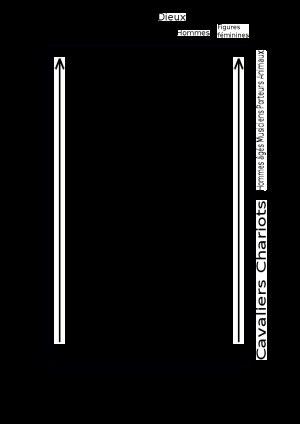
La frise du Parthénon ou « frise des Panathénées » est une frise ionique en marbre du Pentélique de 160 mètres de long représentant 378 figures humaines et 245 animaux. Elle entourait le sékos du Parthénon sur l'Acropole d'Athènes. Si elle a été réalisée par plusieurs artistes, elle fut sculptée très probablement sous la direction de Phidias entre 442 et 438 av. J.-C.